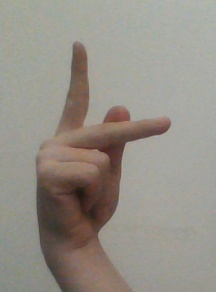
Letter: dha